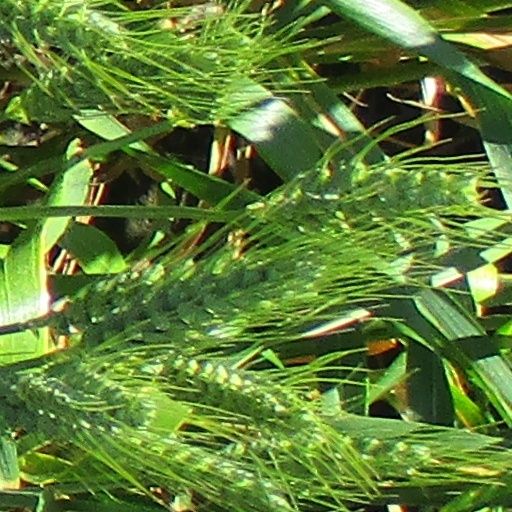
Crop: wheat